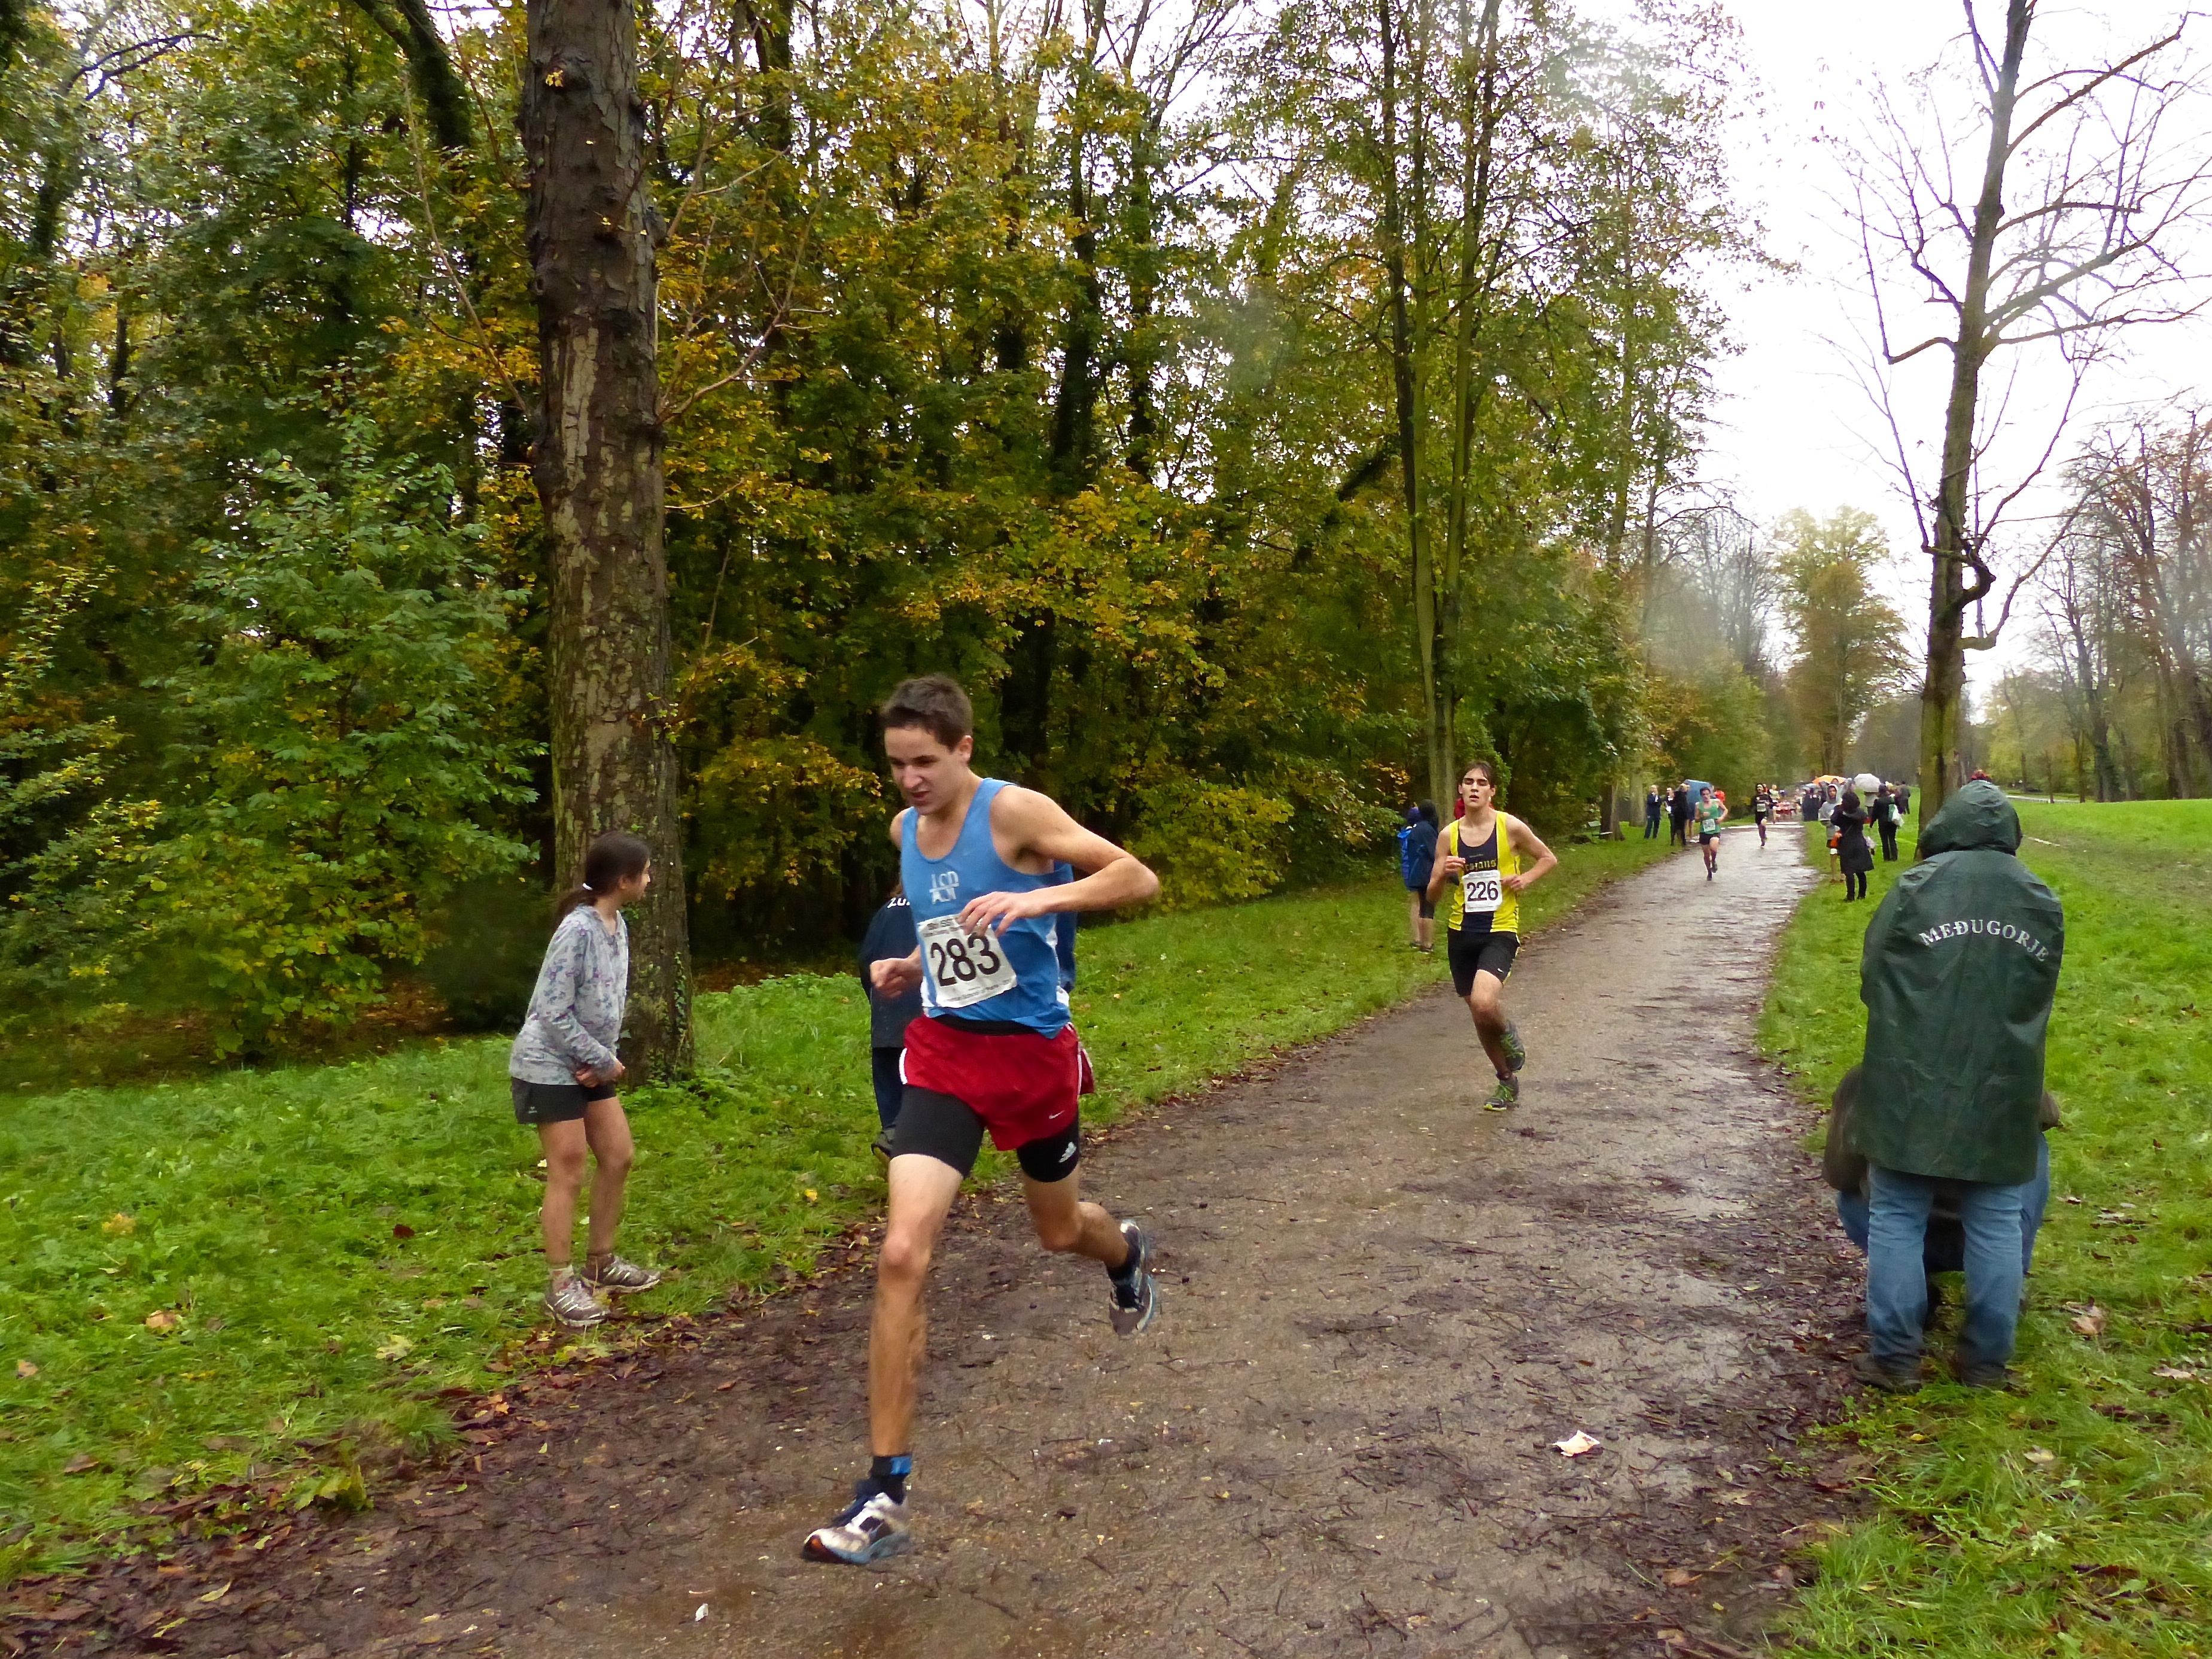
person, trail, running, run, paris, country, recreation, france, high, jogging, cross, race, international, girls, sports, boys, school, runners, championship, endurance, junior, highschool, varsity, athletics, isst, tournament, xc, schools, parcdestcloud, physical exercise, outdoor recreation, human action, endurance sports, ultramarathon, duathlon, long distance running, cross country running